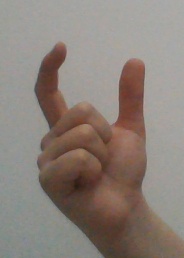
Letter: nun